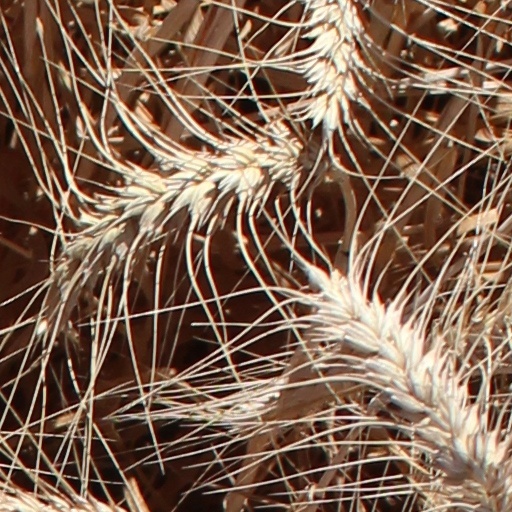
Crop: wheat